Bob Simpson (cricketer)

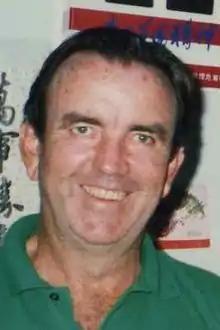

In 1986, Simpson took over as coach of an Australian team which was young, demoralised and regarded as soft. A considerable turnover of players due to constant failure in the past eighteen months had seen the likes of Steve Waugh, David Boon, Dean Jones, Craig McDermott and Geoff Marsh all make their debuts under captain Allan Border. Prior to his first series, the tour of New Zealand, Australia had not won a series for two years. In that period they managed three wins, 11 losses and eight draws. His appointment bore little initial fruit. They won none of their eleven Tests in 1986, and lost three. By the end of the 1986–87 Australian season, Australia had only won two of their last 22 Tests, and none of their last 14. They had gone three years without winning a Test series.